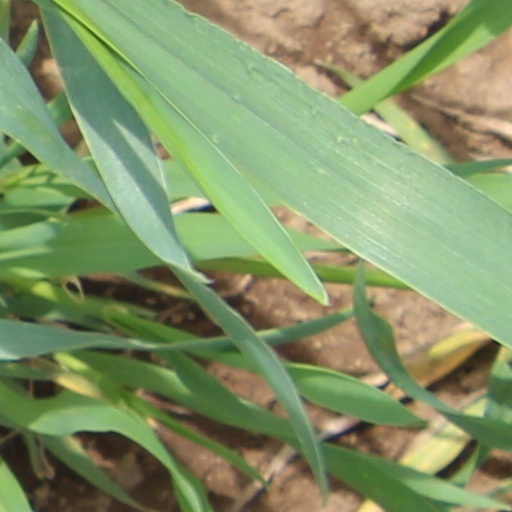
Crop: wheat